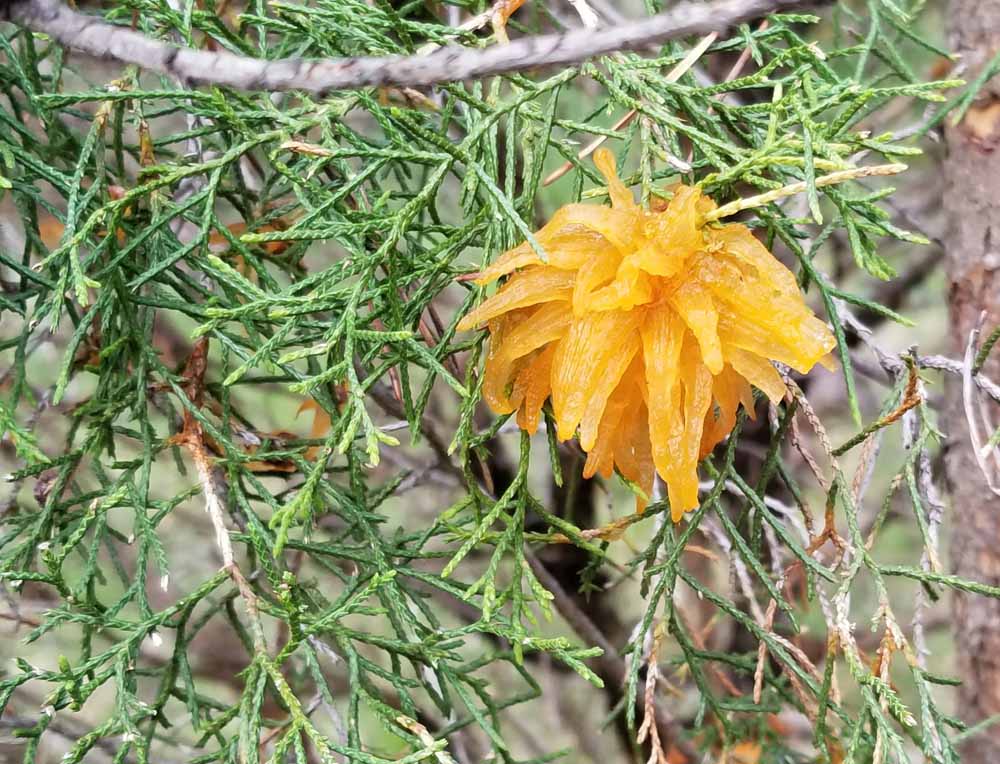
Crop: apple
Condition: rust